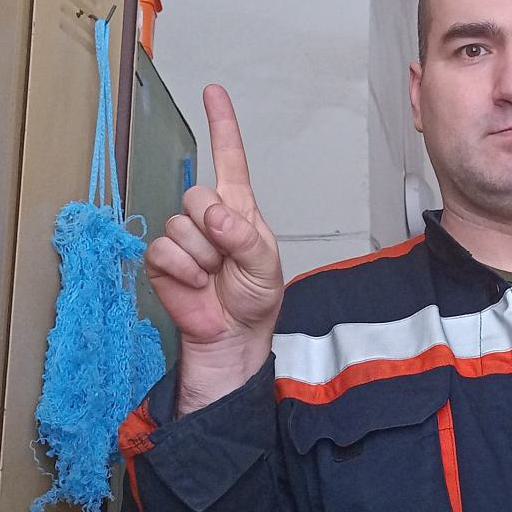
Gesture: one